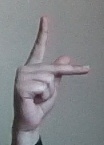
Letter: dha